Dara Khosrowshahi

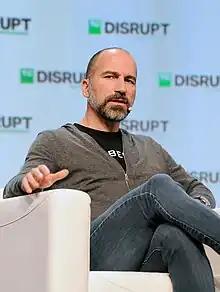
Khosrowshahi speaking at the TechCrunch Disrupt conference in 2018

He forfeited his un-vested stock options of Expedia, then worth $184 million, but Uber reportedly paid him over $200 million to take the CEO position. He is on Uber's board of directors.